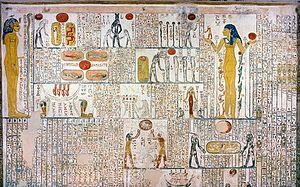
Le livre des cavernes, tel que représenté dans la tombe de Ramsès VI, KV9 (chambre E, mur de droite)
Le livre des cavernes ou livre des Quererts est un important texte funéraire de l'Égypte antique, il date du Nouvel Empire, vers 1200 avant notre ère.
Selon les mythes funéraires des Anciens Égyptiens, l’au-delà est le lieu où séjournent les dieux, les bienheureux et les damnés. Domaine d'Osiris, ce monde supranaturel est à la fois souterrain, terrestre et céleste. Il est connu sous les dénominations de Kheret-Netjer, Ro-Sétaou, Douât et Neferet Imentet. La géographie de cet autre monde, ainsi que les êtres qui le peuplent, sont renseignés par divers écrits dont les Textes des pyramides, le Livre des deux chemins, le Livre des Morts, les Livres du monde souterrain et quelques contes.
Dans l'Égypte antique, les mythes royaux de légitimation sont les fondements religieux du pouvoir politique des pharaons.